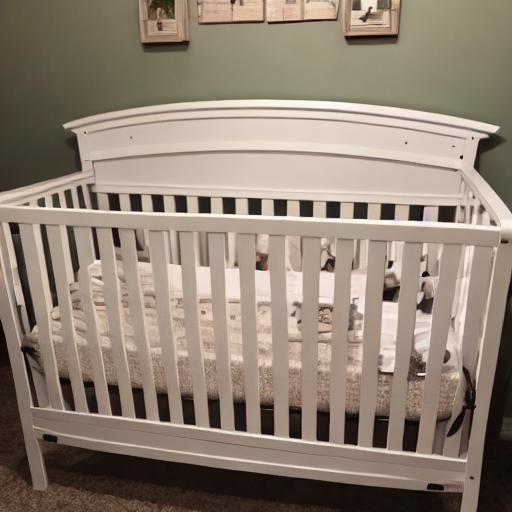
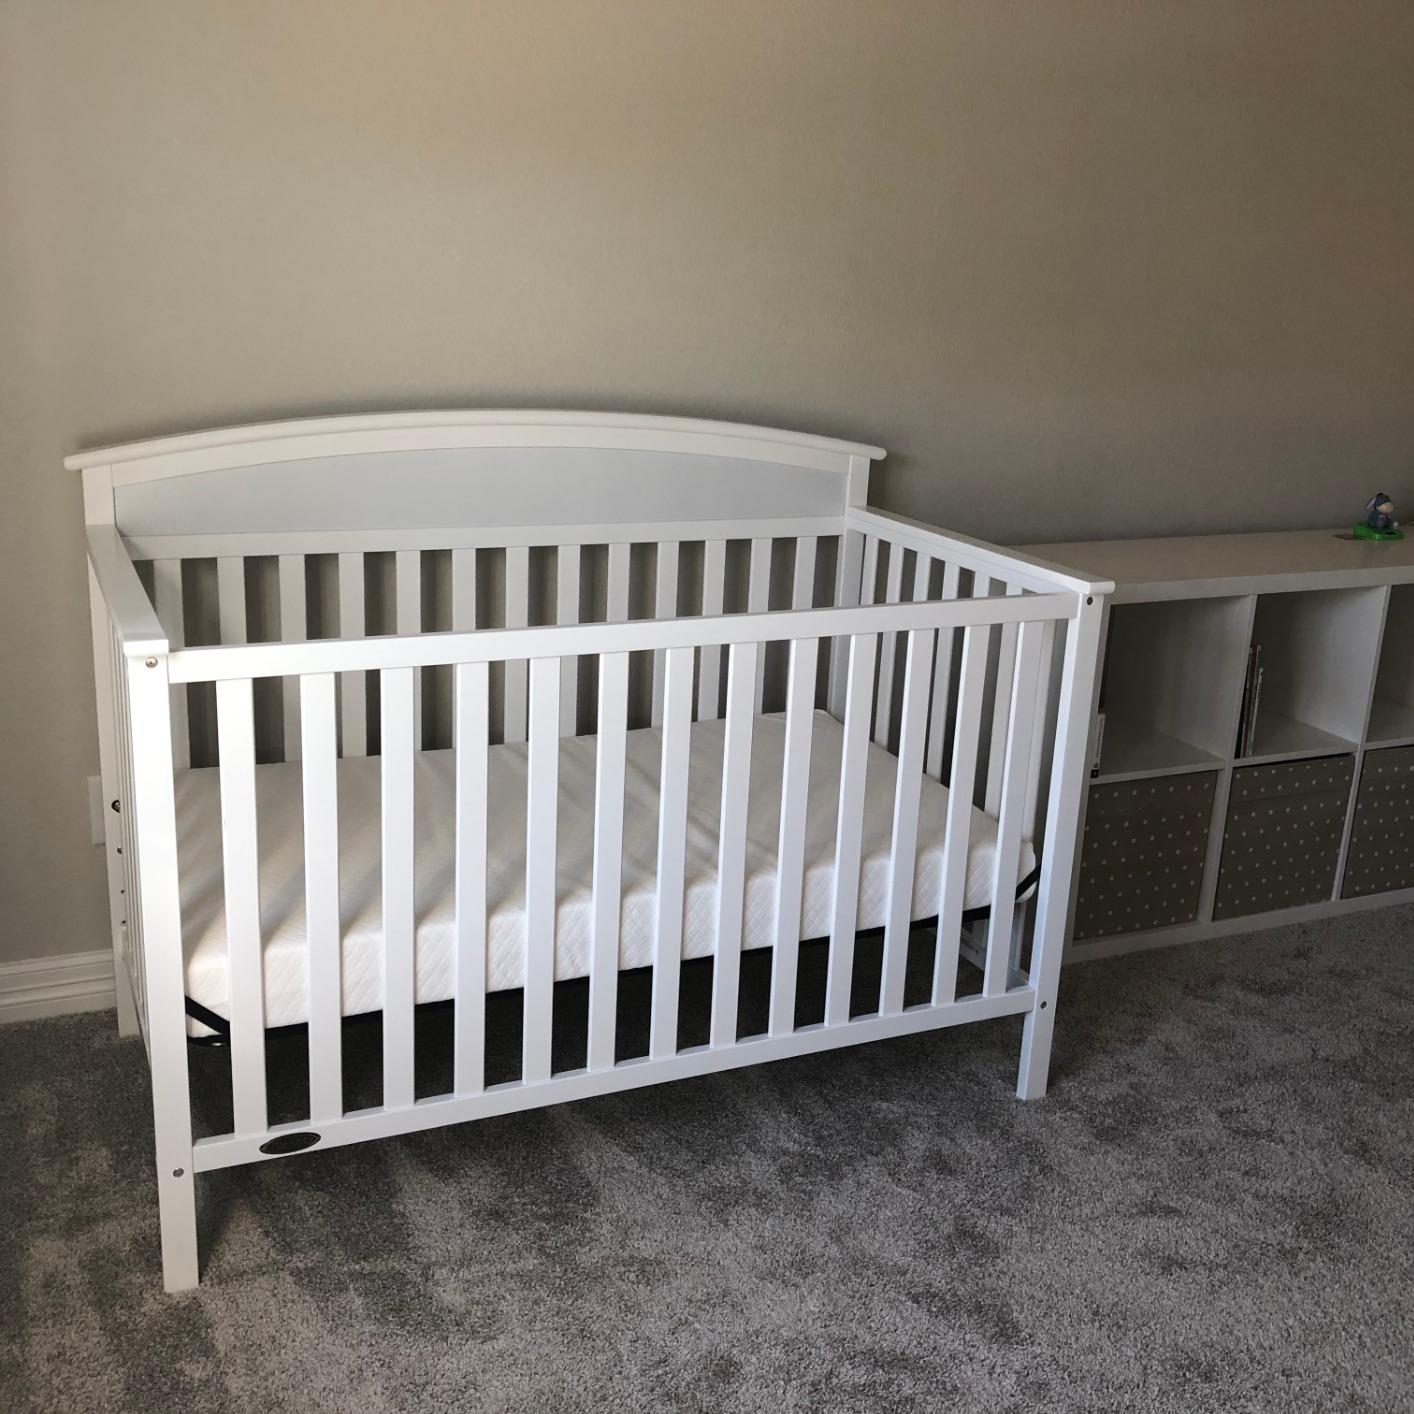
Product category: products_crib
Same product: no